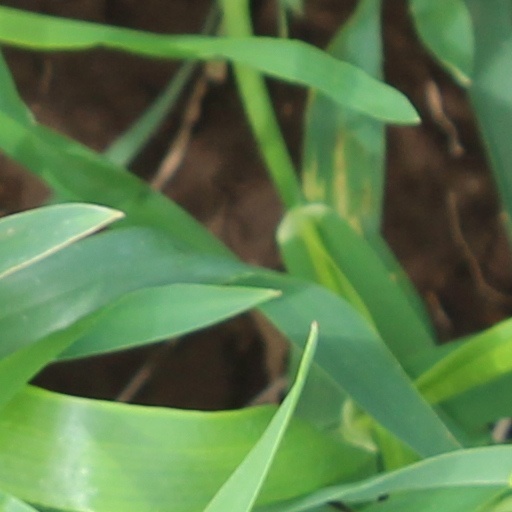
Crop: wheat